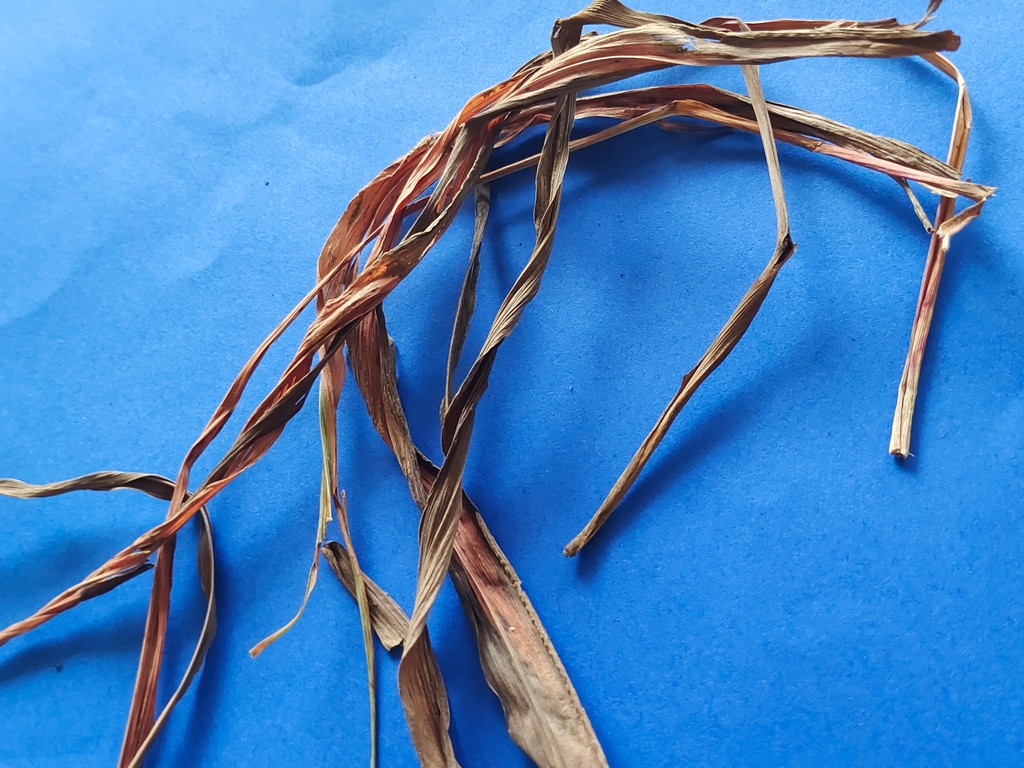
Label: Dried